Xavier Sneed

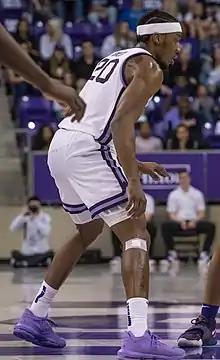
Sneed with K-State in 2020

Sneed played college basketball for Kansas State, where he appeared in 137 contests. Those included 32 games as a senior in 2019–20.